Gankyil

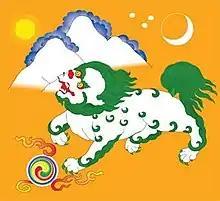
Tibetan flag derived from 7th century's army flag, officially used in 1920-1925.

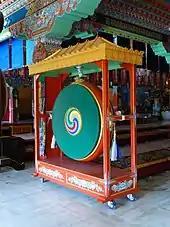
Tibetan drum with a four color Gankyil

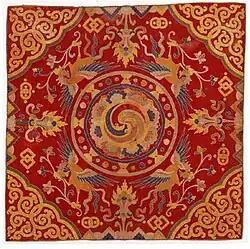
A "trikhep" ( "throne cover") from 19th century Bhutan. Throne covers were placed atop the temple cushions used by high lamas. The central circular swirling symbol is the gankyil in its mode as the "Four Joys".

In addition to linking the gankyil with the "wish-fulfilling jewel" (Skt. cintamani), Robert Beer makes the following connections: